Stade (region)

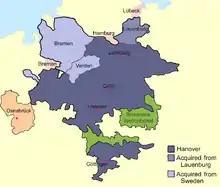
Sketch map of the Electorate of Brunswick and Lunenburg (alias Electorate of Hanover), c.1720, and its neighbouring territories such as the Principality of Brunswick and Lunenburg-Wolfenbüttel (alias Brunswick-Wolfenbüttel), and the Prince-Bishopric of Osnabrück. "George I Louis" acquired "Saxe-Lauenburg" and "Bremen-Verden" for his electorate.

The "Kingdom of Hanover's" predecessor the Prince-Electorate of Brunswick and Lunenburg (or, colloquially called after its capital "Electorate of Hanover"; , or ) purchased "Bremen-Verden" from its Danish occupants de facto in 1715 (and again from its legitimate owner Sweden in 1719 (Treaty of Stockholm) for rixdollars [Rtlr] 1 million). De jure this acquisition had to be legitimised by imperial feoffment. It took Elector George II Augustus until 1733 to get Charles VI to enfeoff him with the Duchy of Bremen and Verden.